Valis II

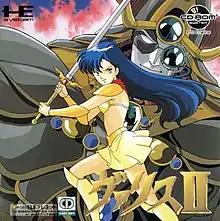
PC Engine CD-ROM² cover art

is a 1989 action-platform video game originally developed by Laser Soft, published by Telenet Japan and NEC for the PC Engine CD-ROM²/TurboGrafx-CD. A home computer version was released for PC-8801, MSX2, PC-9801 and X68000. A super deformed-style remake was also released in 1992 for the Sega Mega Drive/Genesis. It is the second entry in the eponymous series. It stars Yuko Asou, a Japanese schoolgirl teenager chosen to become the Valis warrior by wielding the titular mystical sword, after defeating the demon lord Rogles. The dream world Vecanti fell under the rule of emperor Megas, whose hatred towards his brother Rogles and bloodthirsty tendencies seeks to wipe out traces of the former tyrant, including his supporters. Gameplay varies between each version but all share similar elements, as the player explores and search for items and power-ups, while fighting enemies and defeat bosses.